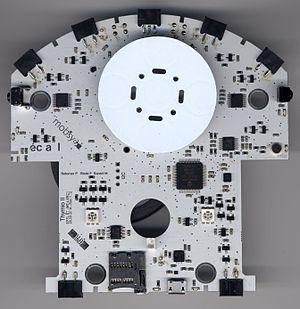
Thymio II est un robot éducatif open source qui a été créé à l'école polytechnique fédérale de Lausanne en collaboration avec l'école cantonale d'art de Lausanne en 2011. Le projet Thymio a pour objectif de rendre la découverte de l'informatique et de la technologie accessible à un large public en particulier les enfants.